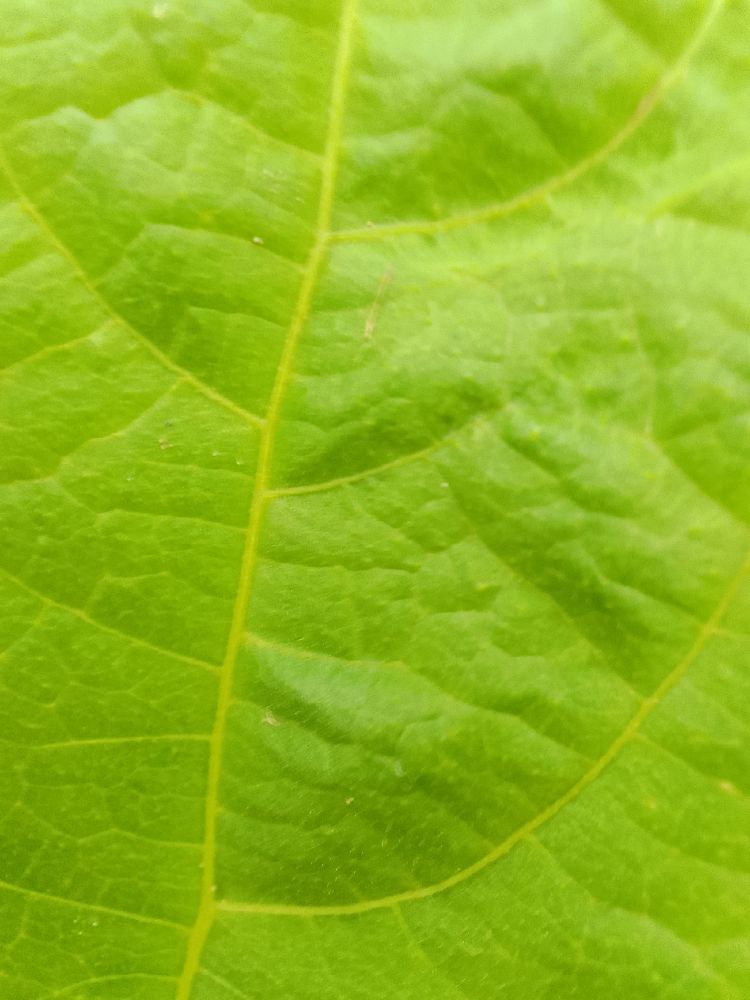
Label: healthy